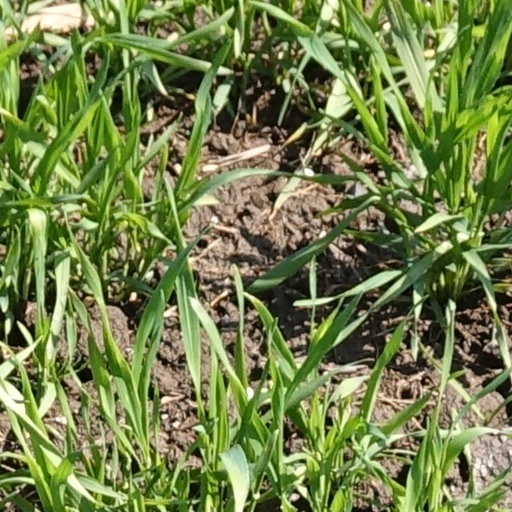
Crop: wheat